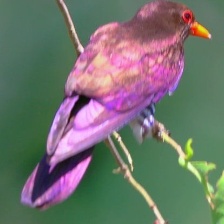
Species: VIOLET CUCKOO
Scientific name:  CHRYSOCOCCYX XANTHORHYNCHUS